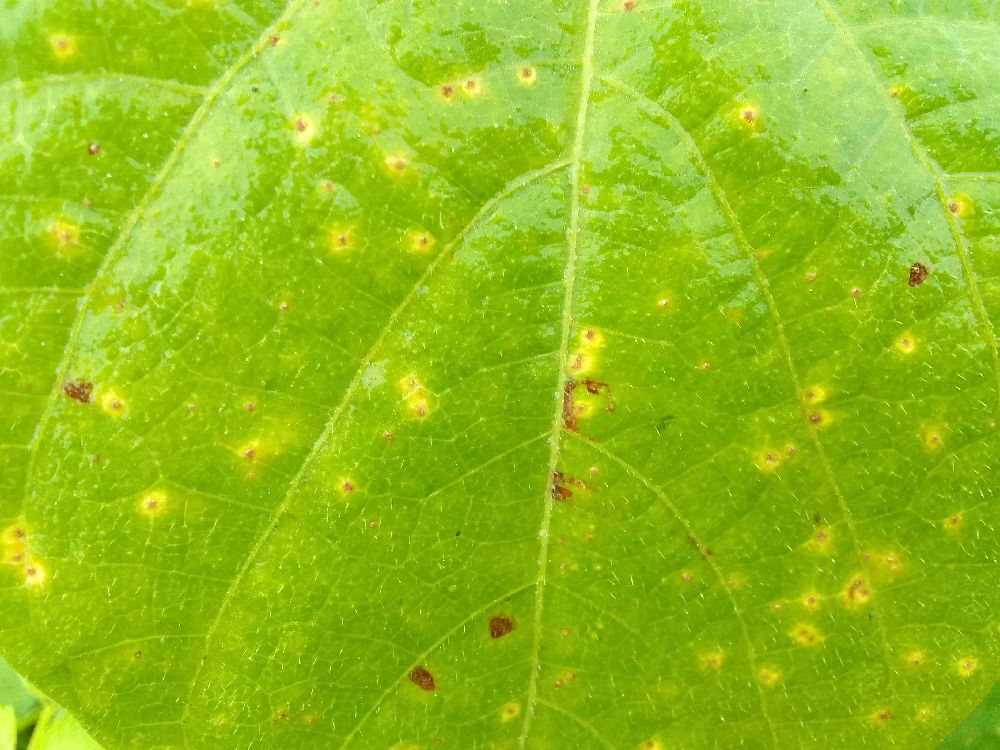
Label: rust